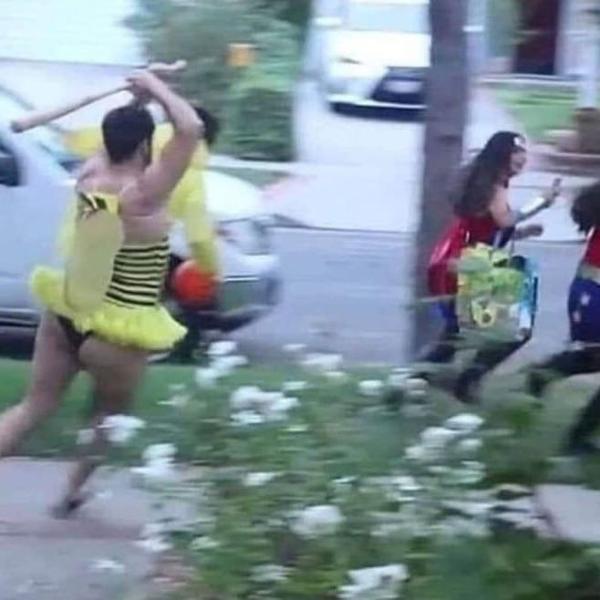
回答: 男「お父さんはそんな男と交際なんて許しません!!」